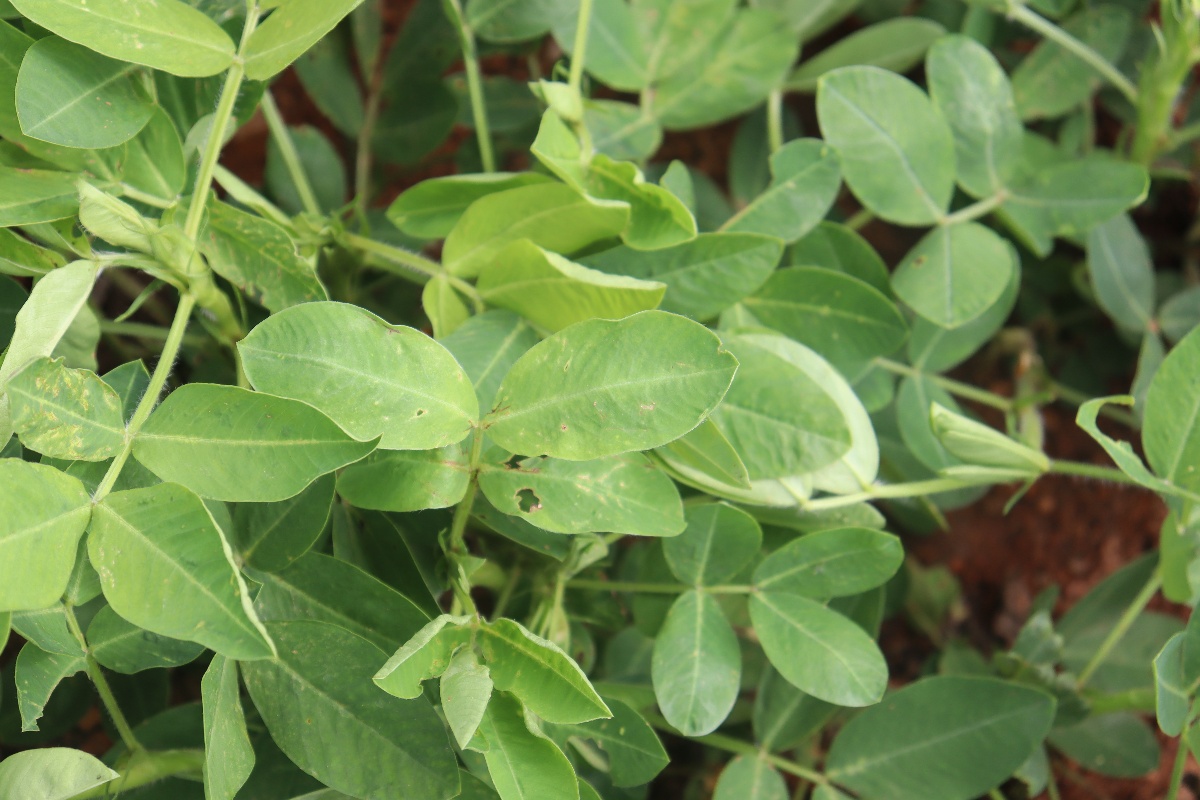
Label: early_leaf_spot